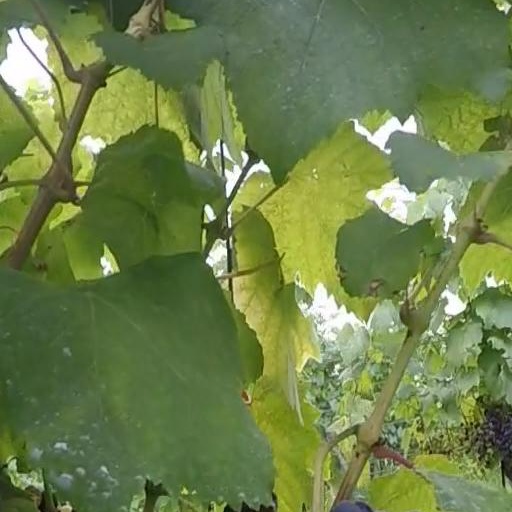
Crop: grape